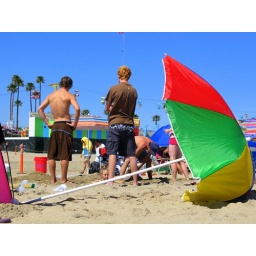
A colorful umbrella lies on the sandy beach near the Santa Cruz boardwalk.